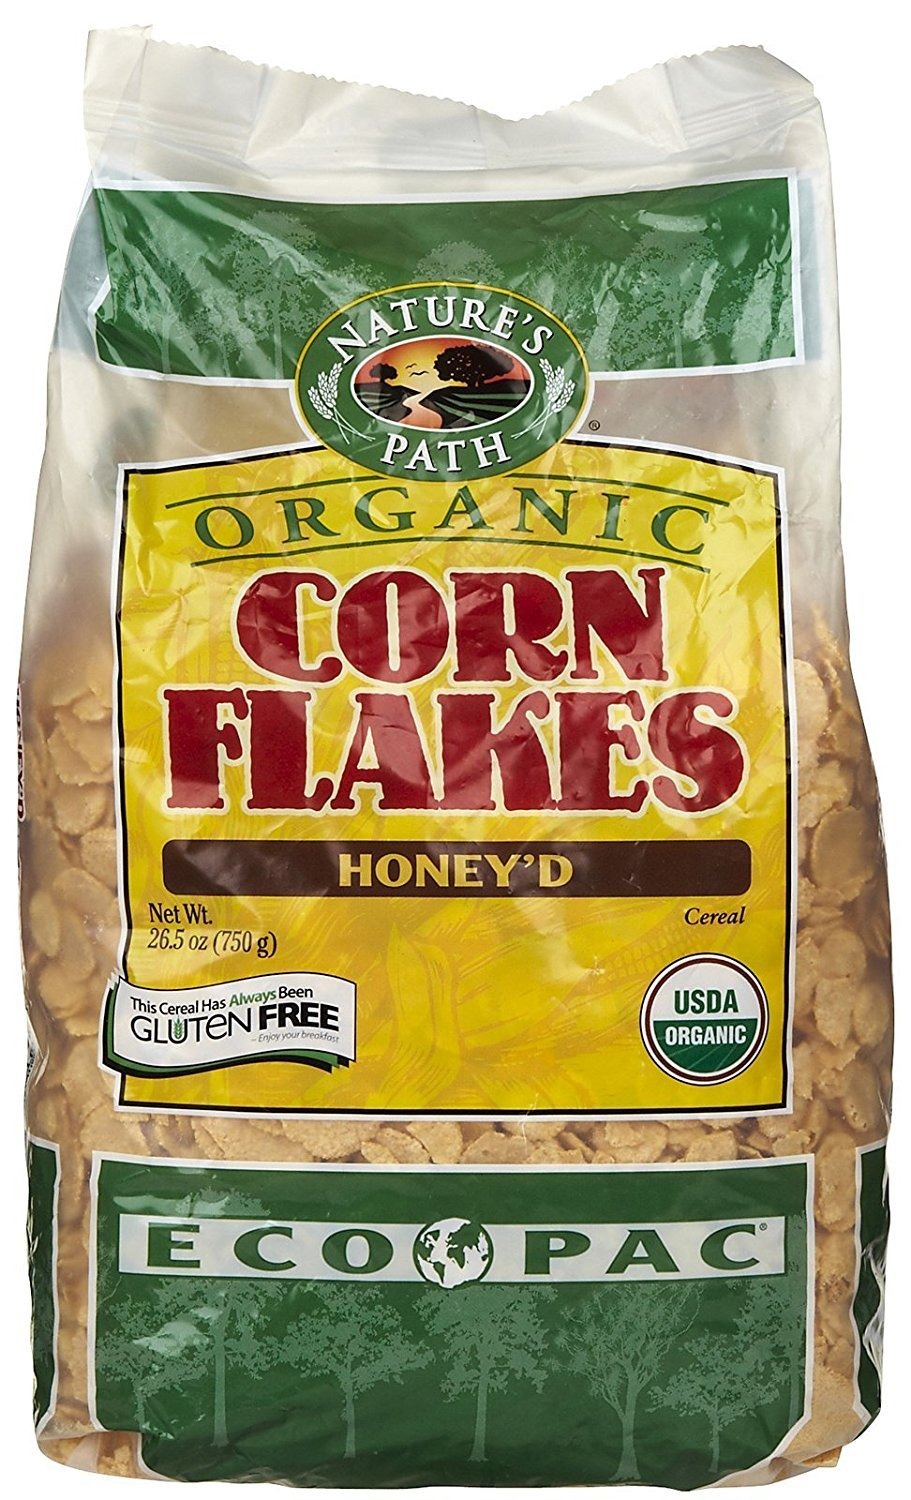
Item Name: Nature's Path Honeyd Corn Flakes Eco Pac - 26.4 oz
Product Description: <p>Crisp, golden, gluten-free flakes made of pure cornmeal, lightly sweetened with concentrated grape juice, but sweetened with a mix of organic evaporated cane juice and honey.</p>
Value: 1.0
Unit: Count

Price: 9.29